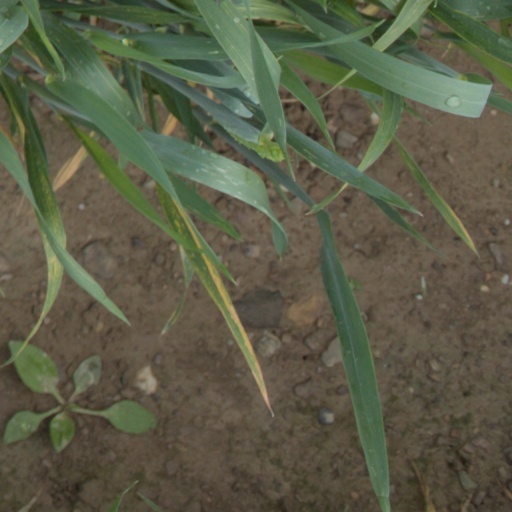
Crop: wheat